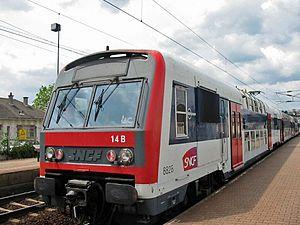
Épône est une commune française située dans le département des Yvelines en région Île-de-France. Elle est située le long de la Seine sur sa rive gauche à 45 km à l'ouest de Paris. Épône forme avec Mézières-sur-Seine une agglomération d'environ 10 000 habitants, l'unité urbaine d'Épône. La commune fait partie depuis le 1ᵉʳ janvier 2016 de la Communauté urbaine Grand Paris Seine et Oise.